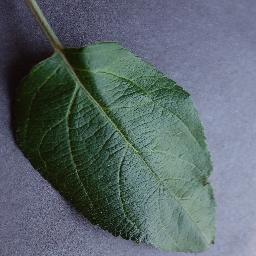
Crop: apple
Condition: healthy